Lysette Brochu

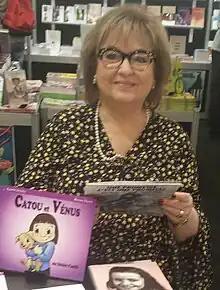
Lysette Brochu in 2018

She was born in Greater Sudbury, Ontario, Canada and was educated at the University of Ottawa. She received her certification for teaching in Ontario and also studied theology. She earned a MEd with concentration in education counselling. Brochu taught secondary school and at Saint Paul University and at the Université du Québec en Outaouais.